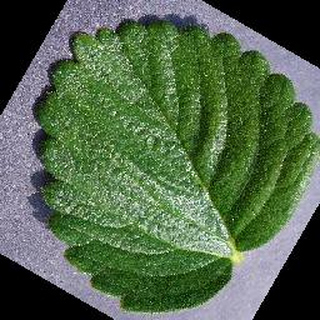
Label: healthy_strawberry